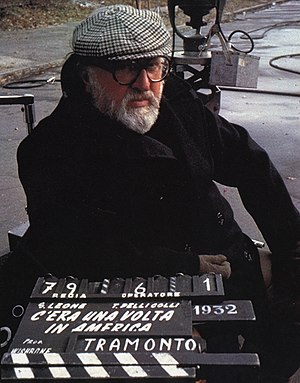
Døde i 1989 / April
Døde i 1989 er en liste over notable personer, der er afgået ved døden i 1989.